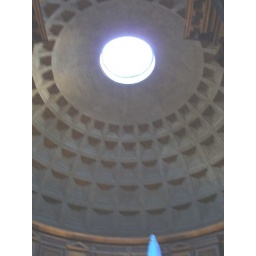
The only outside openings int he Pantheon are the door and this opening in the ceiling. The oldest important building in the world.